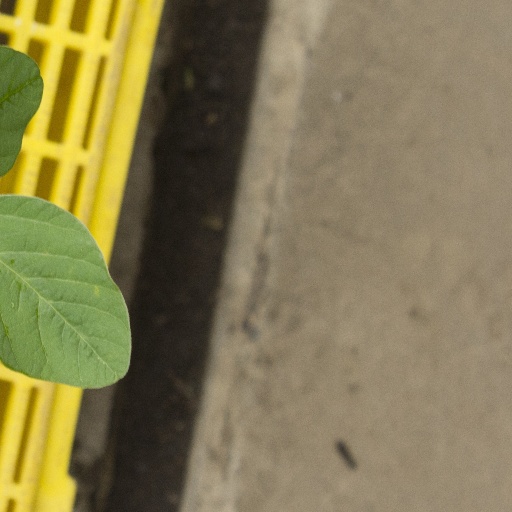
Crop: soybean